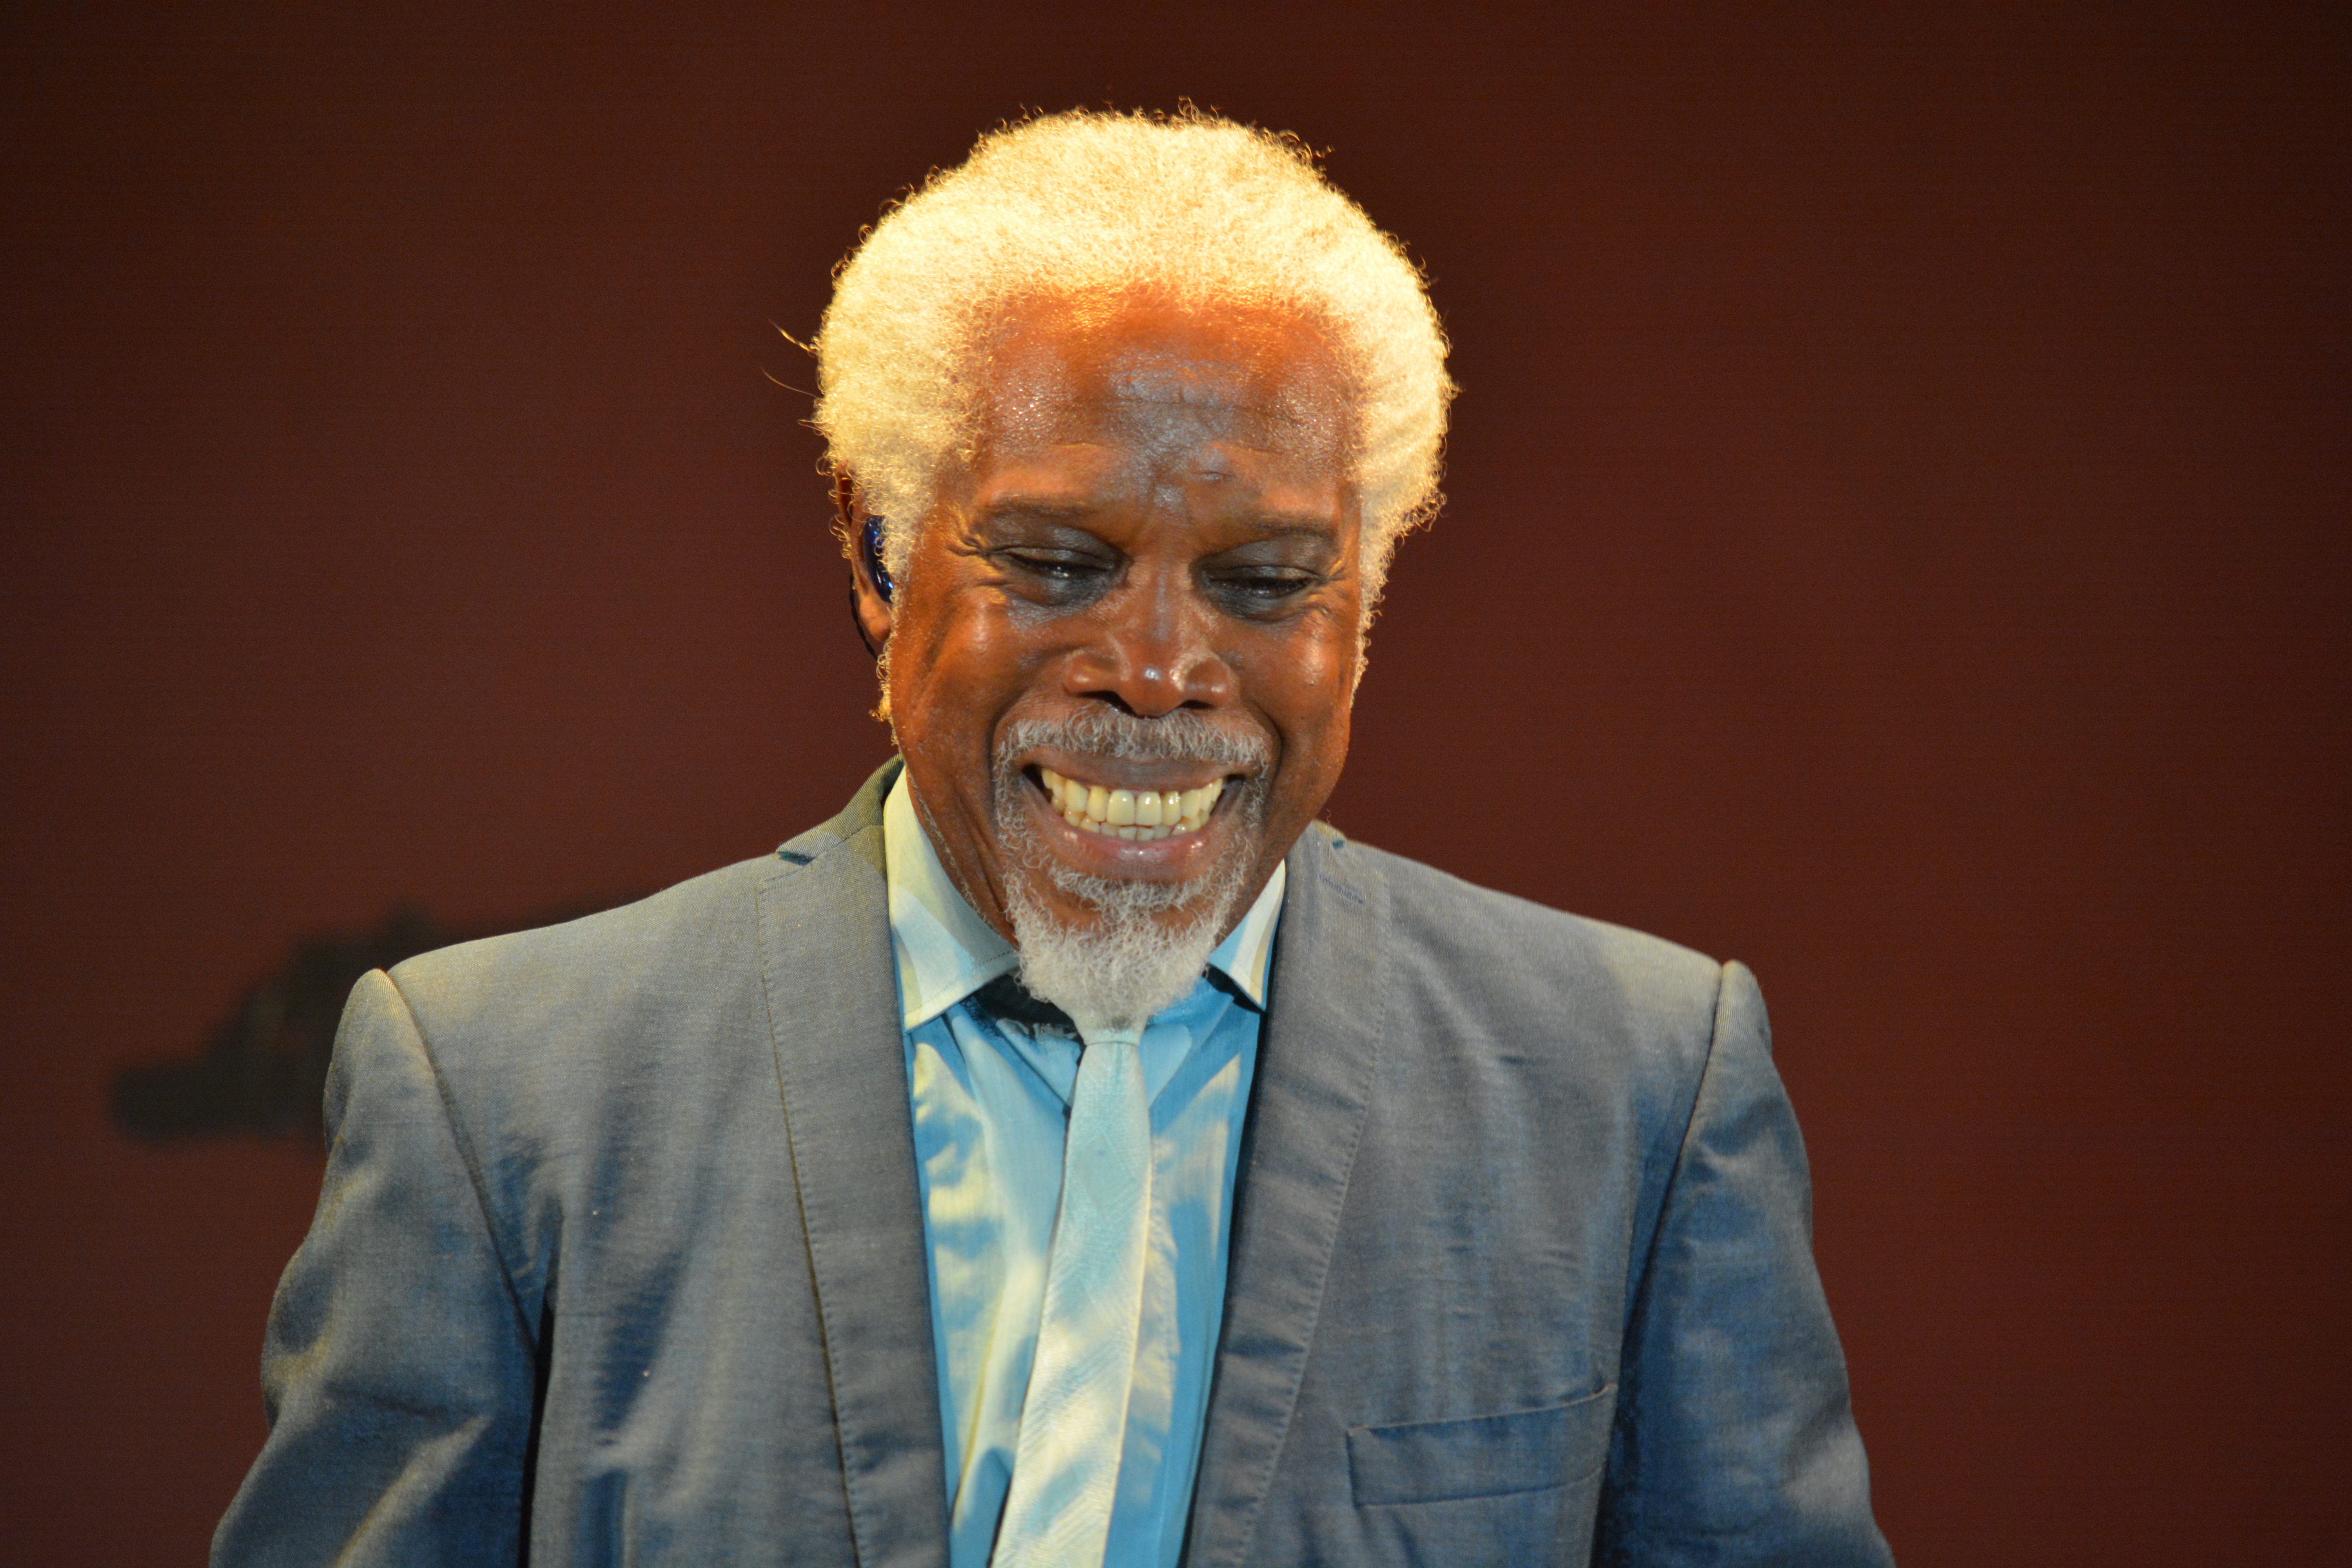
person, people, band, portrait, human, senior citizen, artists, openair, hamburg, bramfeld, ndr, billy ocean, summer tour, facial hair